Per Brinch Hansen

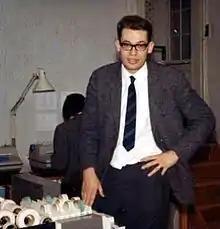
At age 29, in the RC 4000 computer lab (1967)

After completing a Master of Science degree in electronic engineering in 1963, Brinch Hansen landed a job at Regnecentralen, then a research institution under The Danish Academy of Technical Sciences (Akademiet for de Tekniske Videnskaber), working in the compiler group, led by Peter Naur and Jørn Jensen. There, his first significant project was writing a parser for a COBOL compiler for the Siemens 3003 computer.